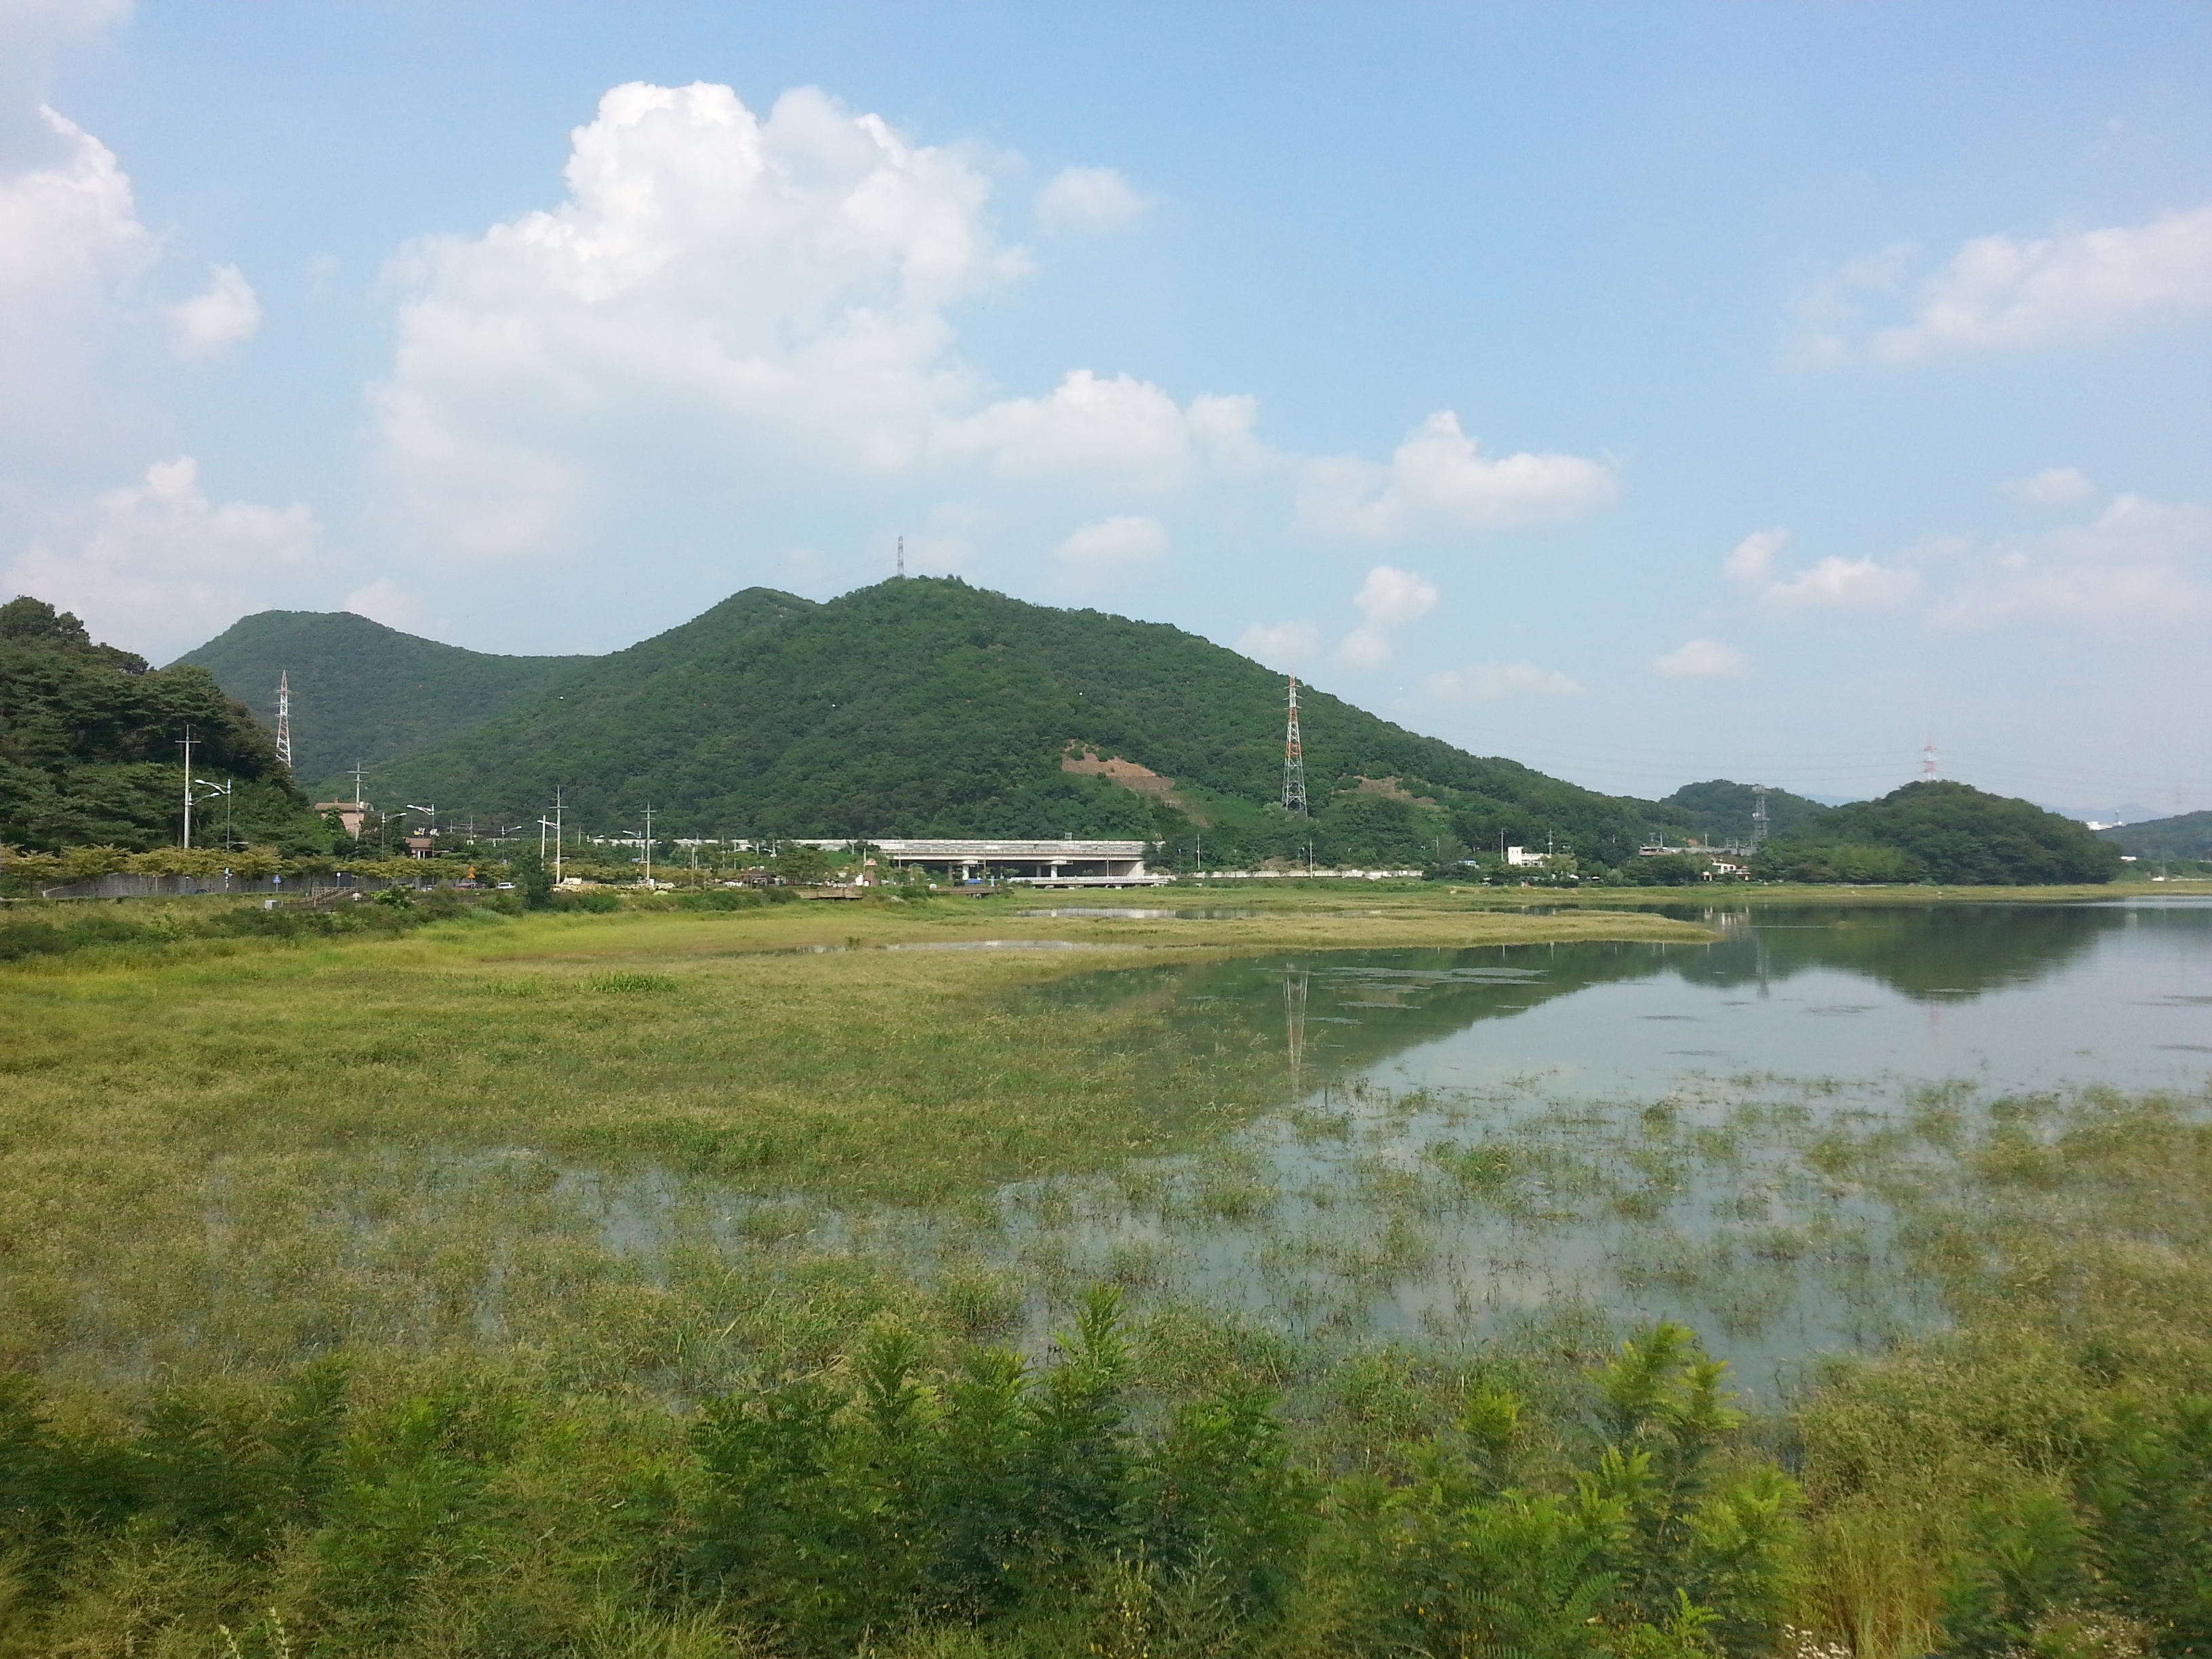
landscape, nature, forest, marsh, mountain, field, meadow, hill, lake, view, river, summer, pond, park, reservoir, waterway, plain, grassland, wetland, plateau, habitat, loch, ecosystem, rural area, lake park